List of rivers of Guatemala

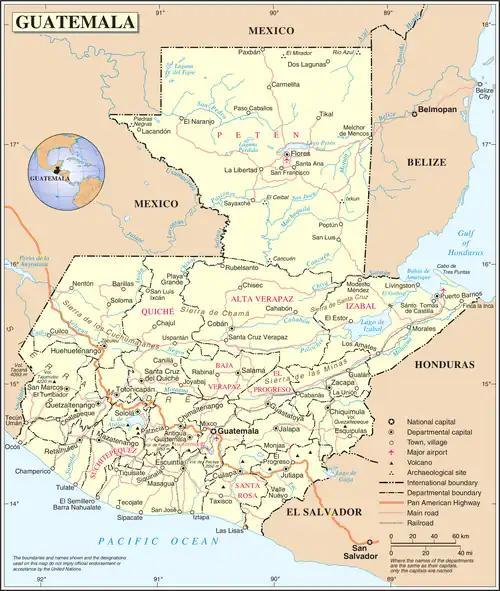
Map of Guatemala

This is a list of rivers in Guatemala arranged by drainage basin. This list is arranged by drainage basin, with respective tributaries indented under their larger stream's name.